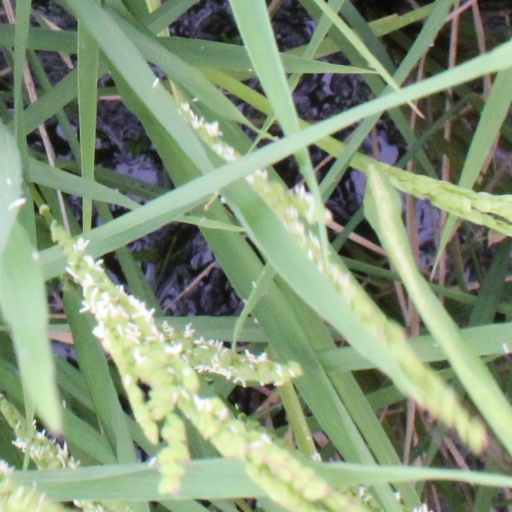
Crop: rice